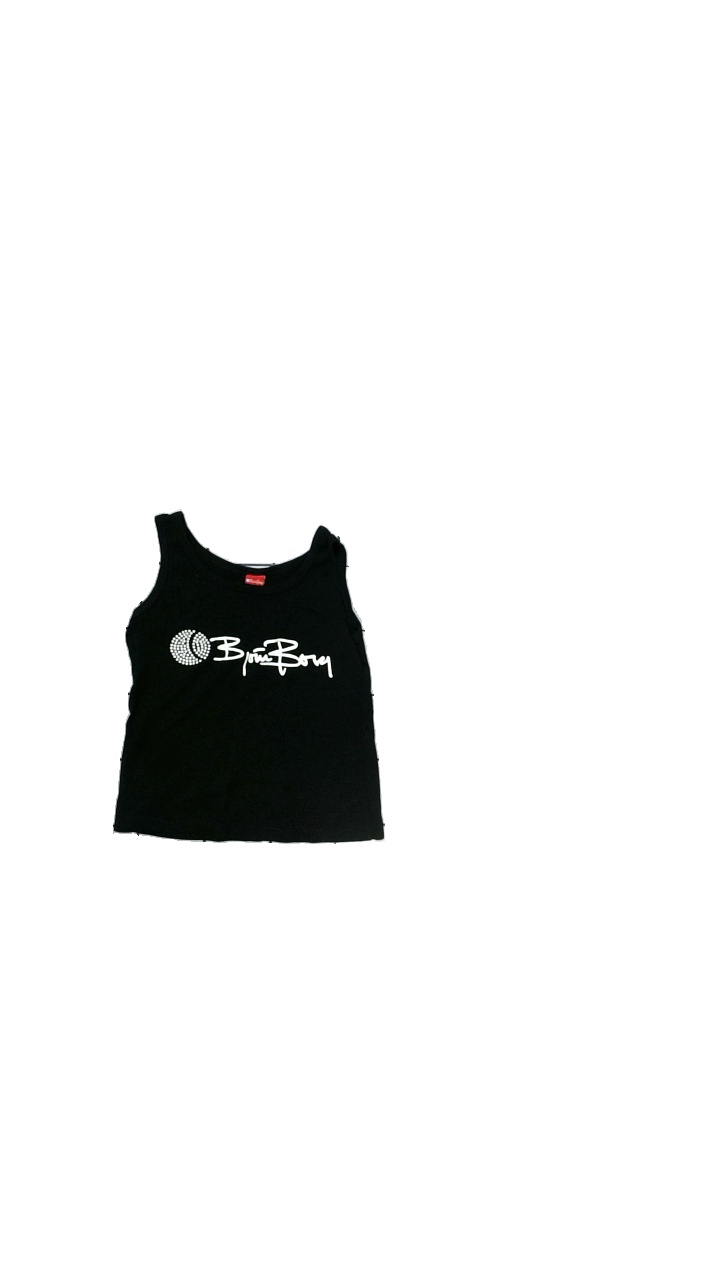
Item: Top (Ladies)
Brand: Björn Borg
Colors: Black
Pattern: Logo print
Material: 100% cotton
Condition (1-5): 4
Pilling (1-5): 5
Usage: Reuse
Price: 50-100